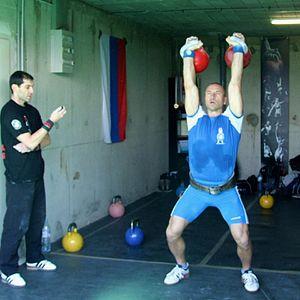
Sport
Oleh Ilika est un athlète de haut niveau d'origine ukrainienne, né le 2 septembre 1971 à Storojynets. Il pratique le girevoy et possède plusieurs records du monde. Il est marié avec Iryna Ilika, ont deux enfants et vit près de Milan en Italie.